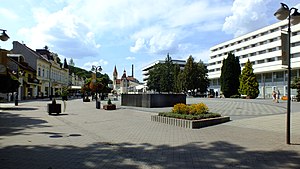
Trenčianske Teplice
Trenčianske Teplice er en by i det vestlige Slovakiet. Byen ligger i regionen Trenčín. Den ligger kun 15 kilometer fra den Trenčín. Trenčianske Teplice er en af de bedst kendte, og samtidigt mest traditionelle kurbyer. Byen har et areal på 10,45 km² og en befolkning på indbyggere.